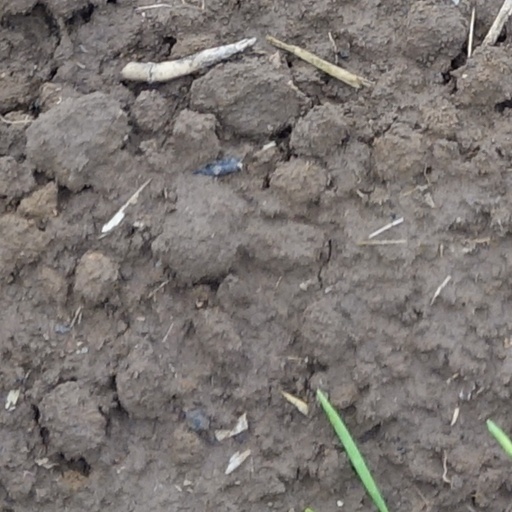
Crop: wheat